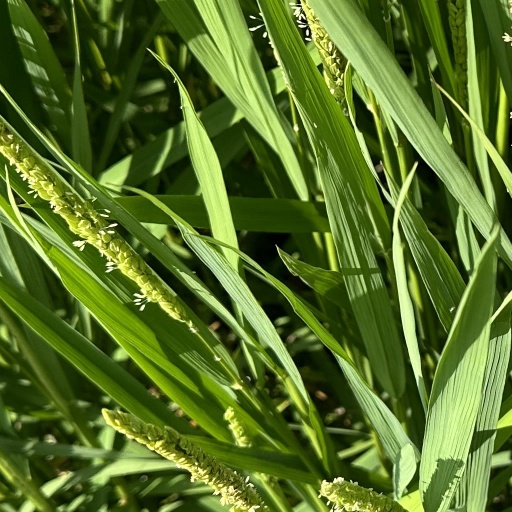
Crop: rice